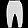
Label: Trouser